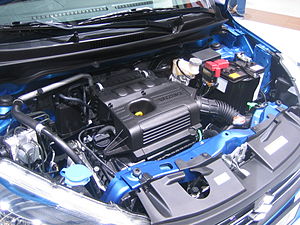
Suzuki Celerio / Celerio i Europa / Tekniske data
Motorrum
Suzuki Celerio er en personbilmodel fra den japanske bilfabrikant Suzuki, der er designet som en verdensbil til både udviklingslande og det europæiske marked. Den femdørs hatchback tilhører mikroklassen. I nogle lande, f.eks. på Filippinerne, sælges modellen Suzuki Alto under Celerio-navnet.